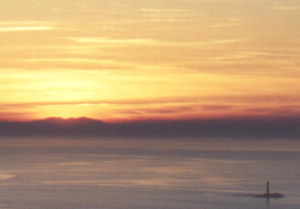
Le massif du Canigou est un massif des Pyrénées françaises situé dans le département des Pyrénées-Orientales. Il culmine à 2 784 mètres d'altitude avec le pic du Canigou.